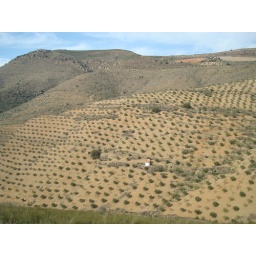
Pigeon house in the middle of olive trees